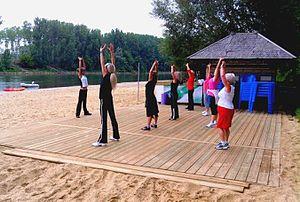
Gym sur la plage
Marmande Plage, sur le modèle de Paris Plage, est une plage de sable artificielle installée sur le fleuve de la Garonne, sur la commune de Marmande. Il s’agit du seul lieu de baignade surveillée sur la Garonne. Le projet s’inscrit dans une dynamique touristique de rapprocher les Marmandais et les touristes du parc boisé de la Filhole.